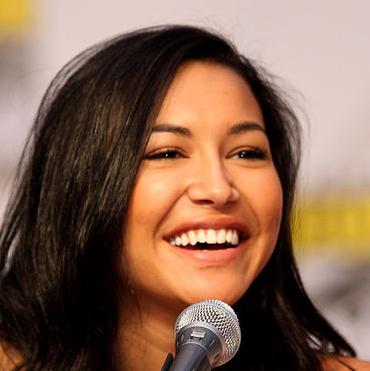
Age: 22